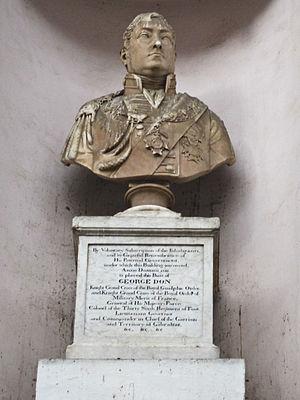
George Don, né le 30 avril 1756, mort le 1ᵉʳ janvier 1832, était un gouverneur colonial et général britannique d'origine écossaise qui a notamment participé à la guerre d'indépendance des États-Unis ainsi qu'aux guerres de la Révolution française. Bien qu'il ait occupé de nombreuses fonctions dans plusieurs régions d'Europe, il s'est surtout fait connaitre dans le domaine militaire en contribuant à l'organisation de la défense contre la menace française pendant les guerres de la Révolution française puis les guerres napoléoniennes. Il fut également fréquemment sollicité pour son expertise en matière d'espionnage par les généraux britanniques, et fut également à une époque employé par la Prusse comme espion. En 1799, il fut arrêté au cours d'une trêve par le général français Guillaume Brune qui l'accusa de tenter de fomenter une rébellion en République batave, ce qui lui valut d'être retenu prisonnier jusqu'à la Paix d'Amiens en 1802. Au cours et à la suite de ces conflits, Don occupa également les fonctions de gouverneur de Jersey et de Gibraltar, où il parvint avec succès à mettre en place des réformes structurelles.